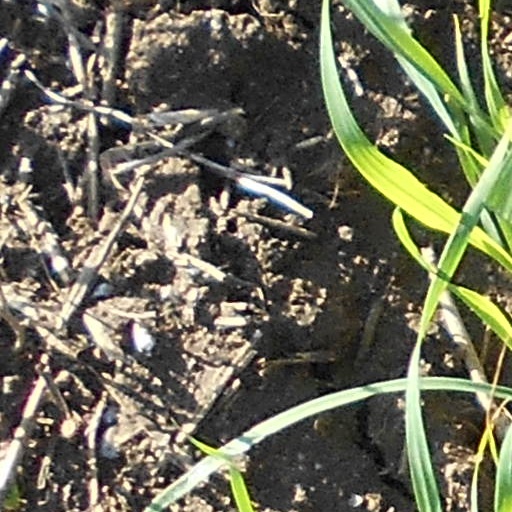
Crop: wheat